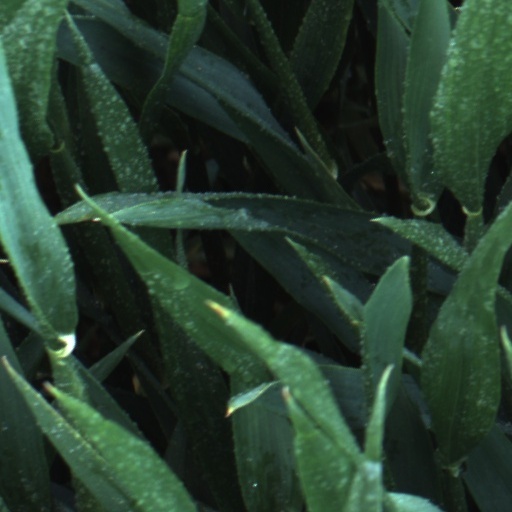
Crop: wheat